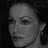
Emotion: neutral